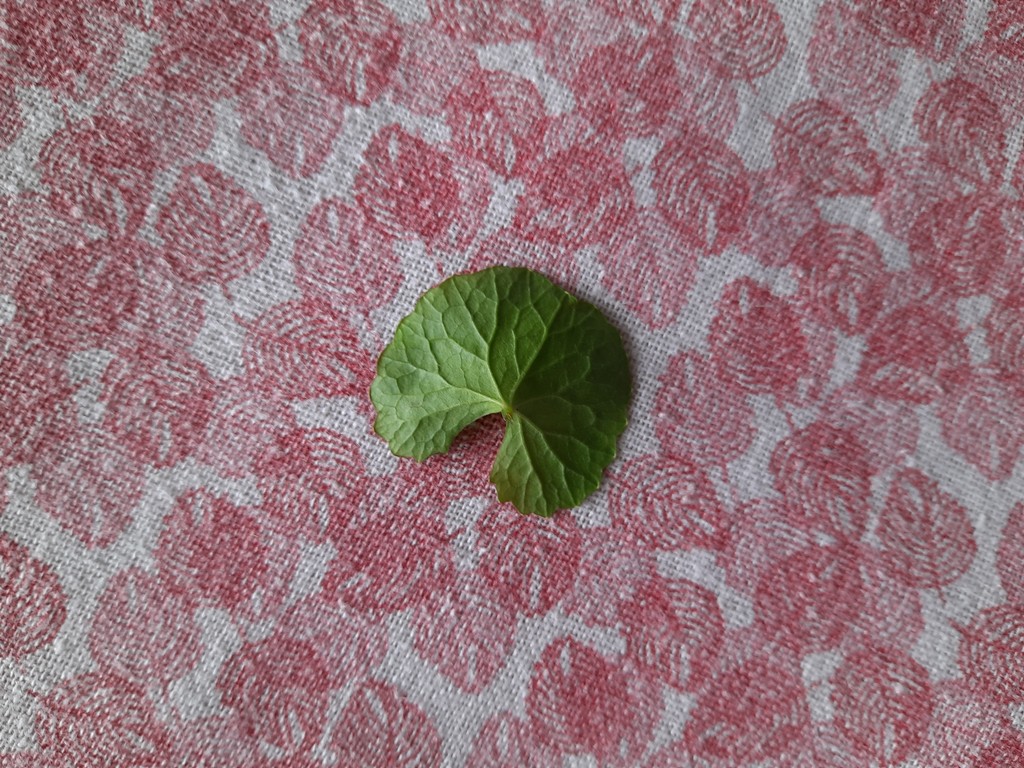
Label: Healthy